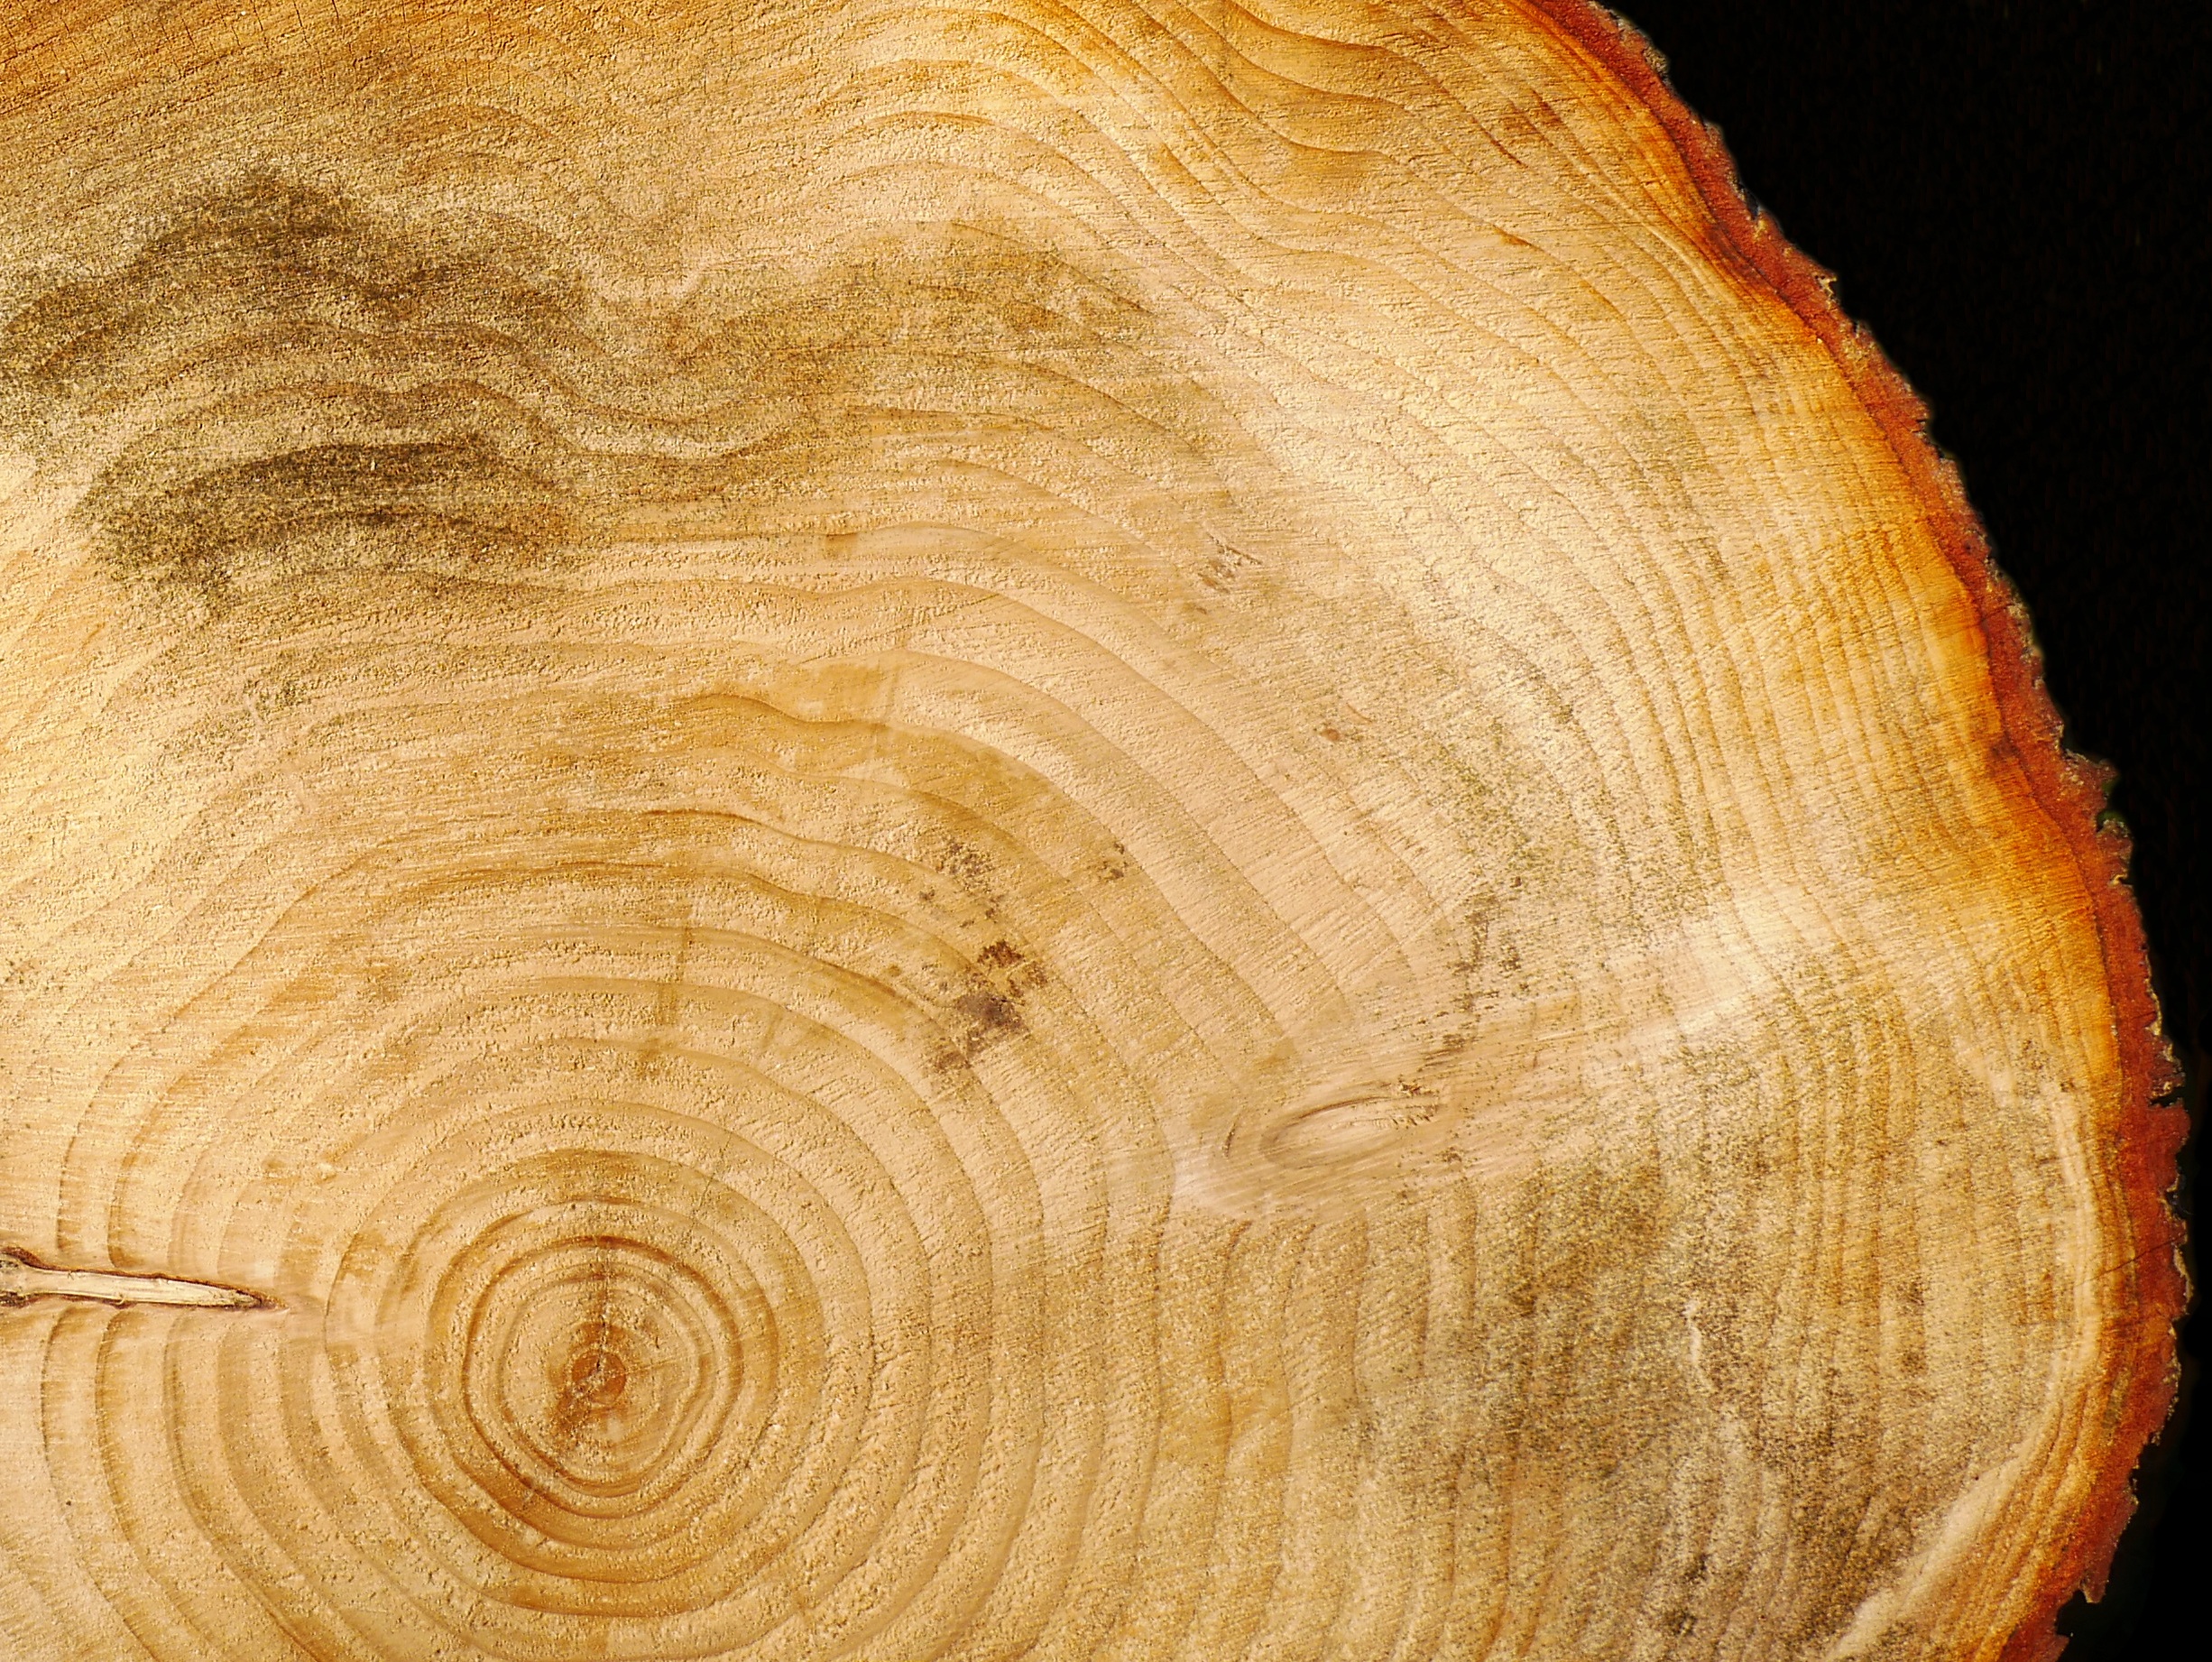
tree, structure, wood, trunk, log, food, produce, circle, close up, carving, annual rings, wood structure, man made object, grass family